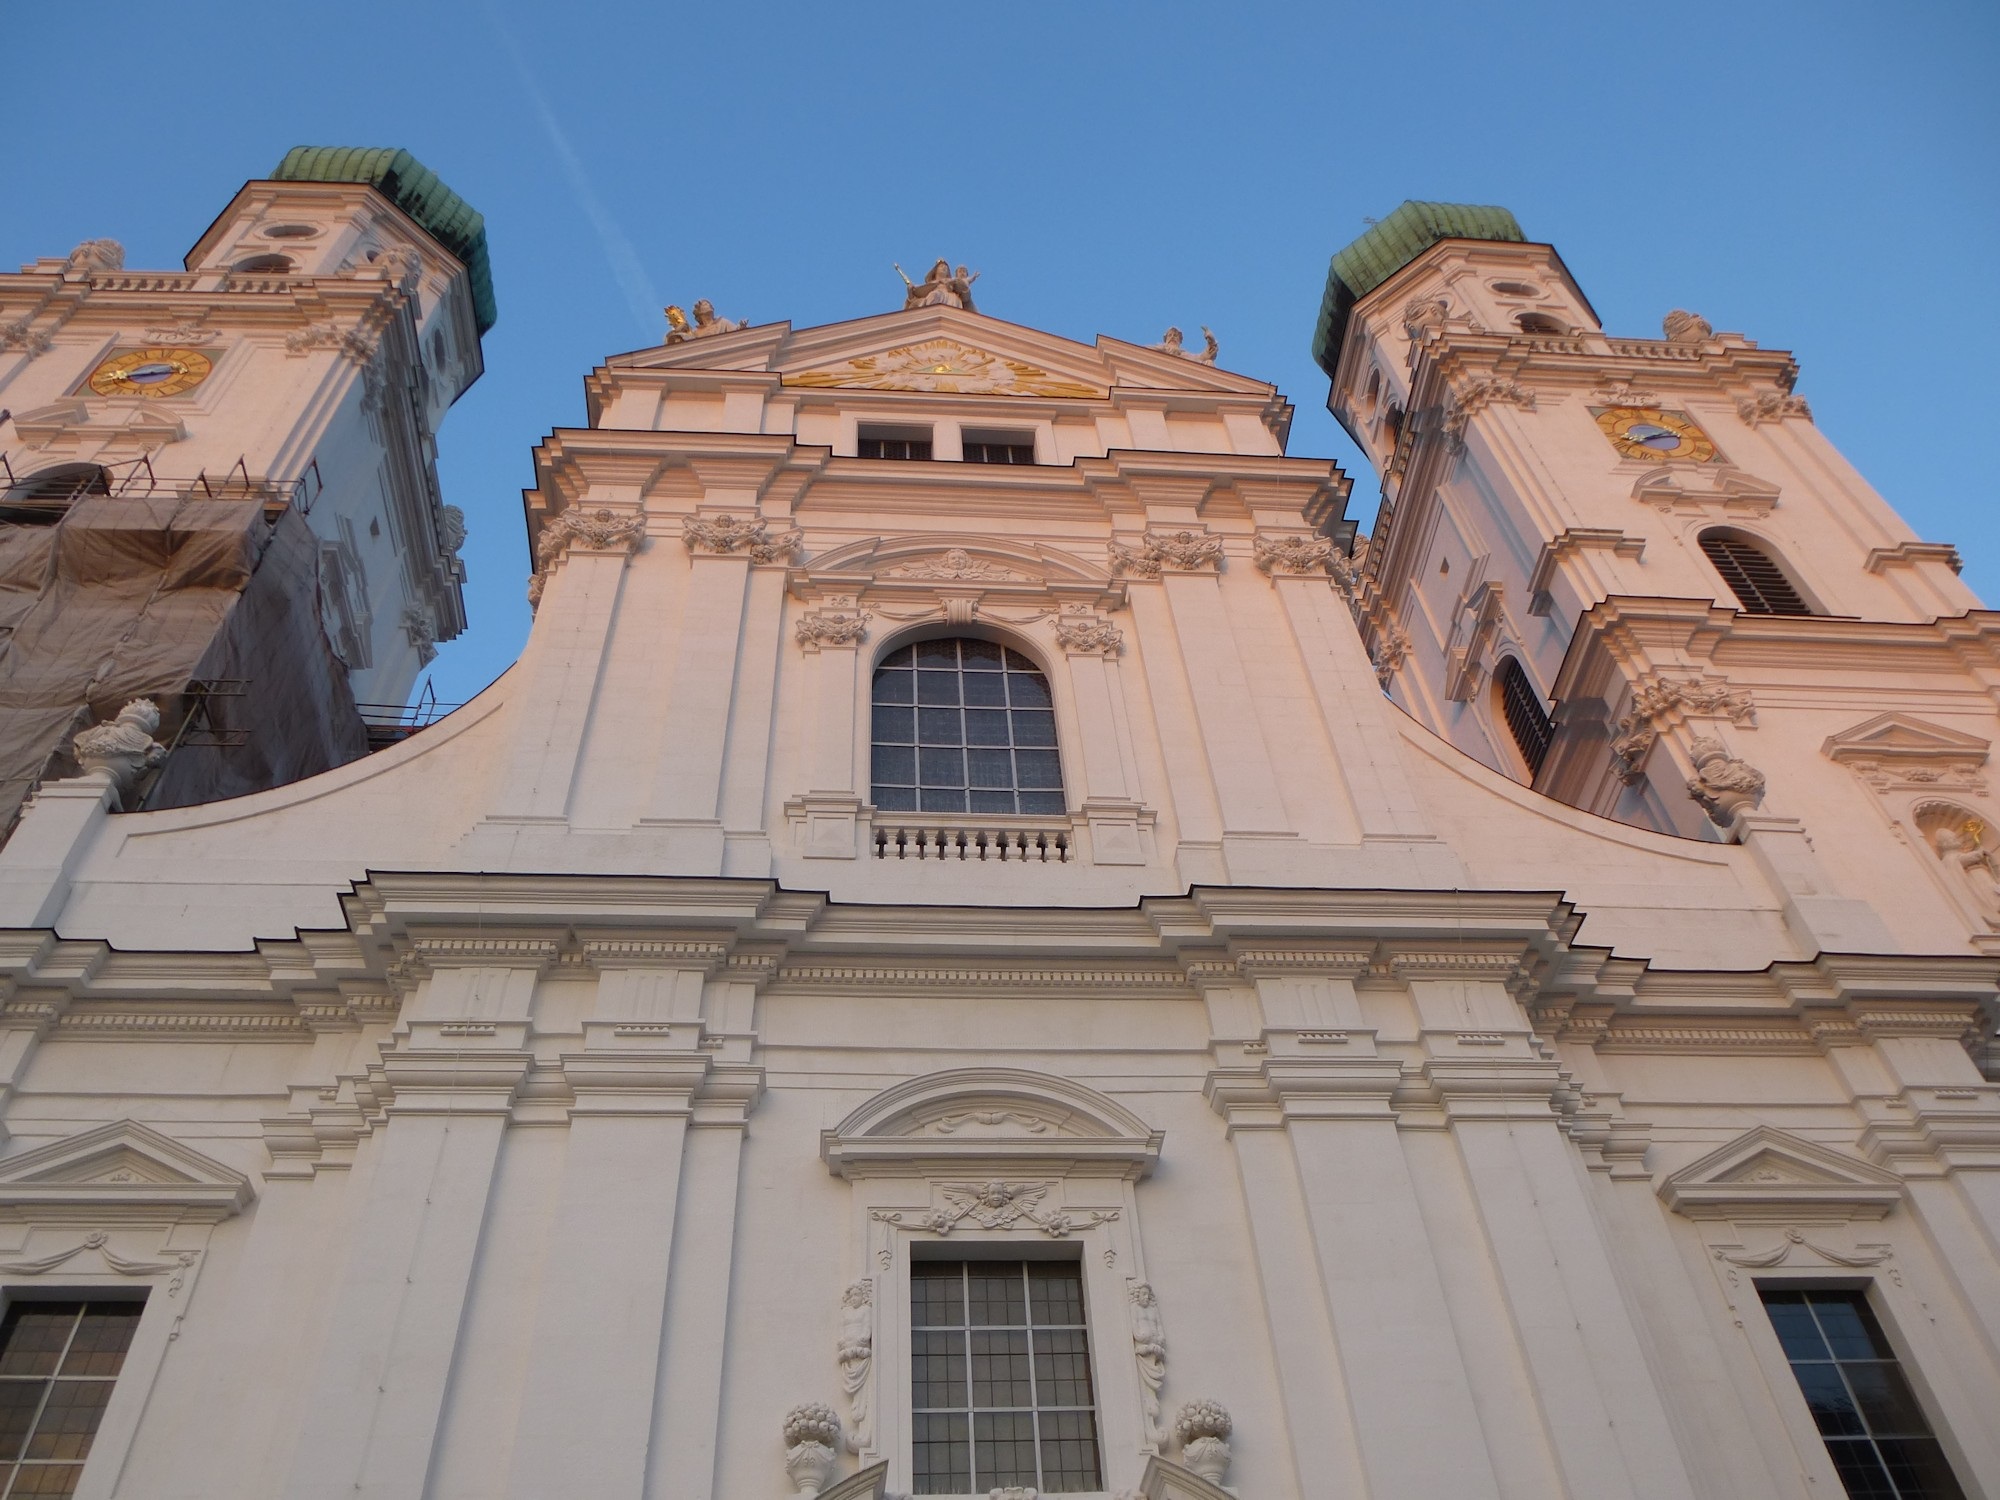
architecture, building, palace, landmark, facade, church, place of worship, temple, budapest, basilica, dome, ancient rome, abroad, historic site, ancient history, ancient roman architecture